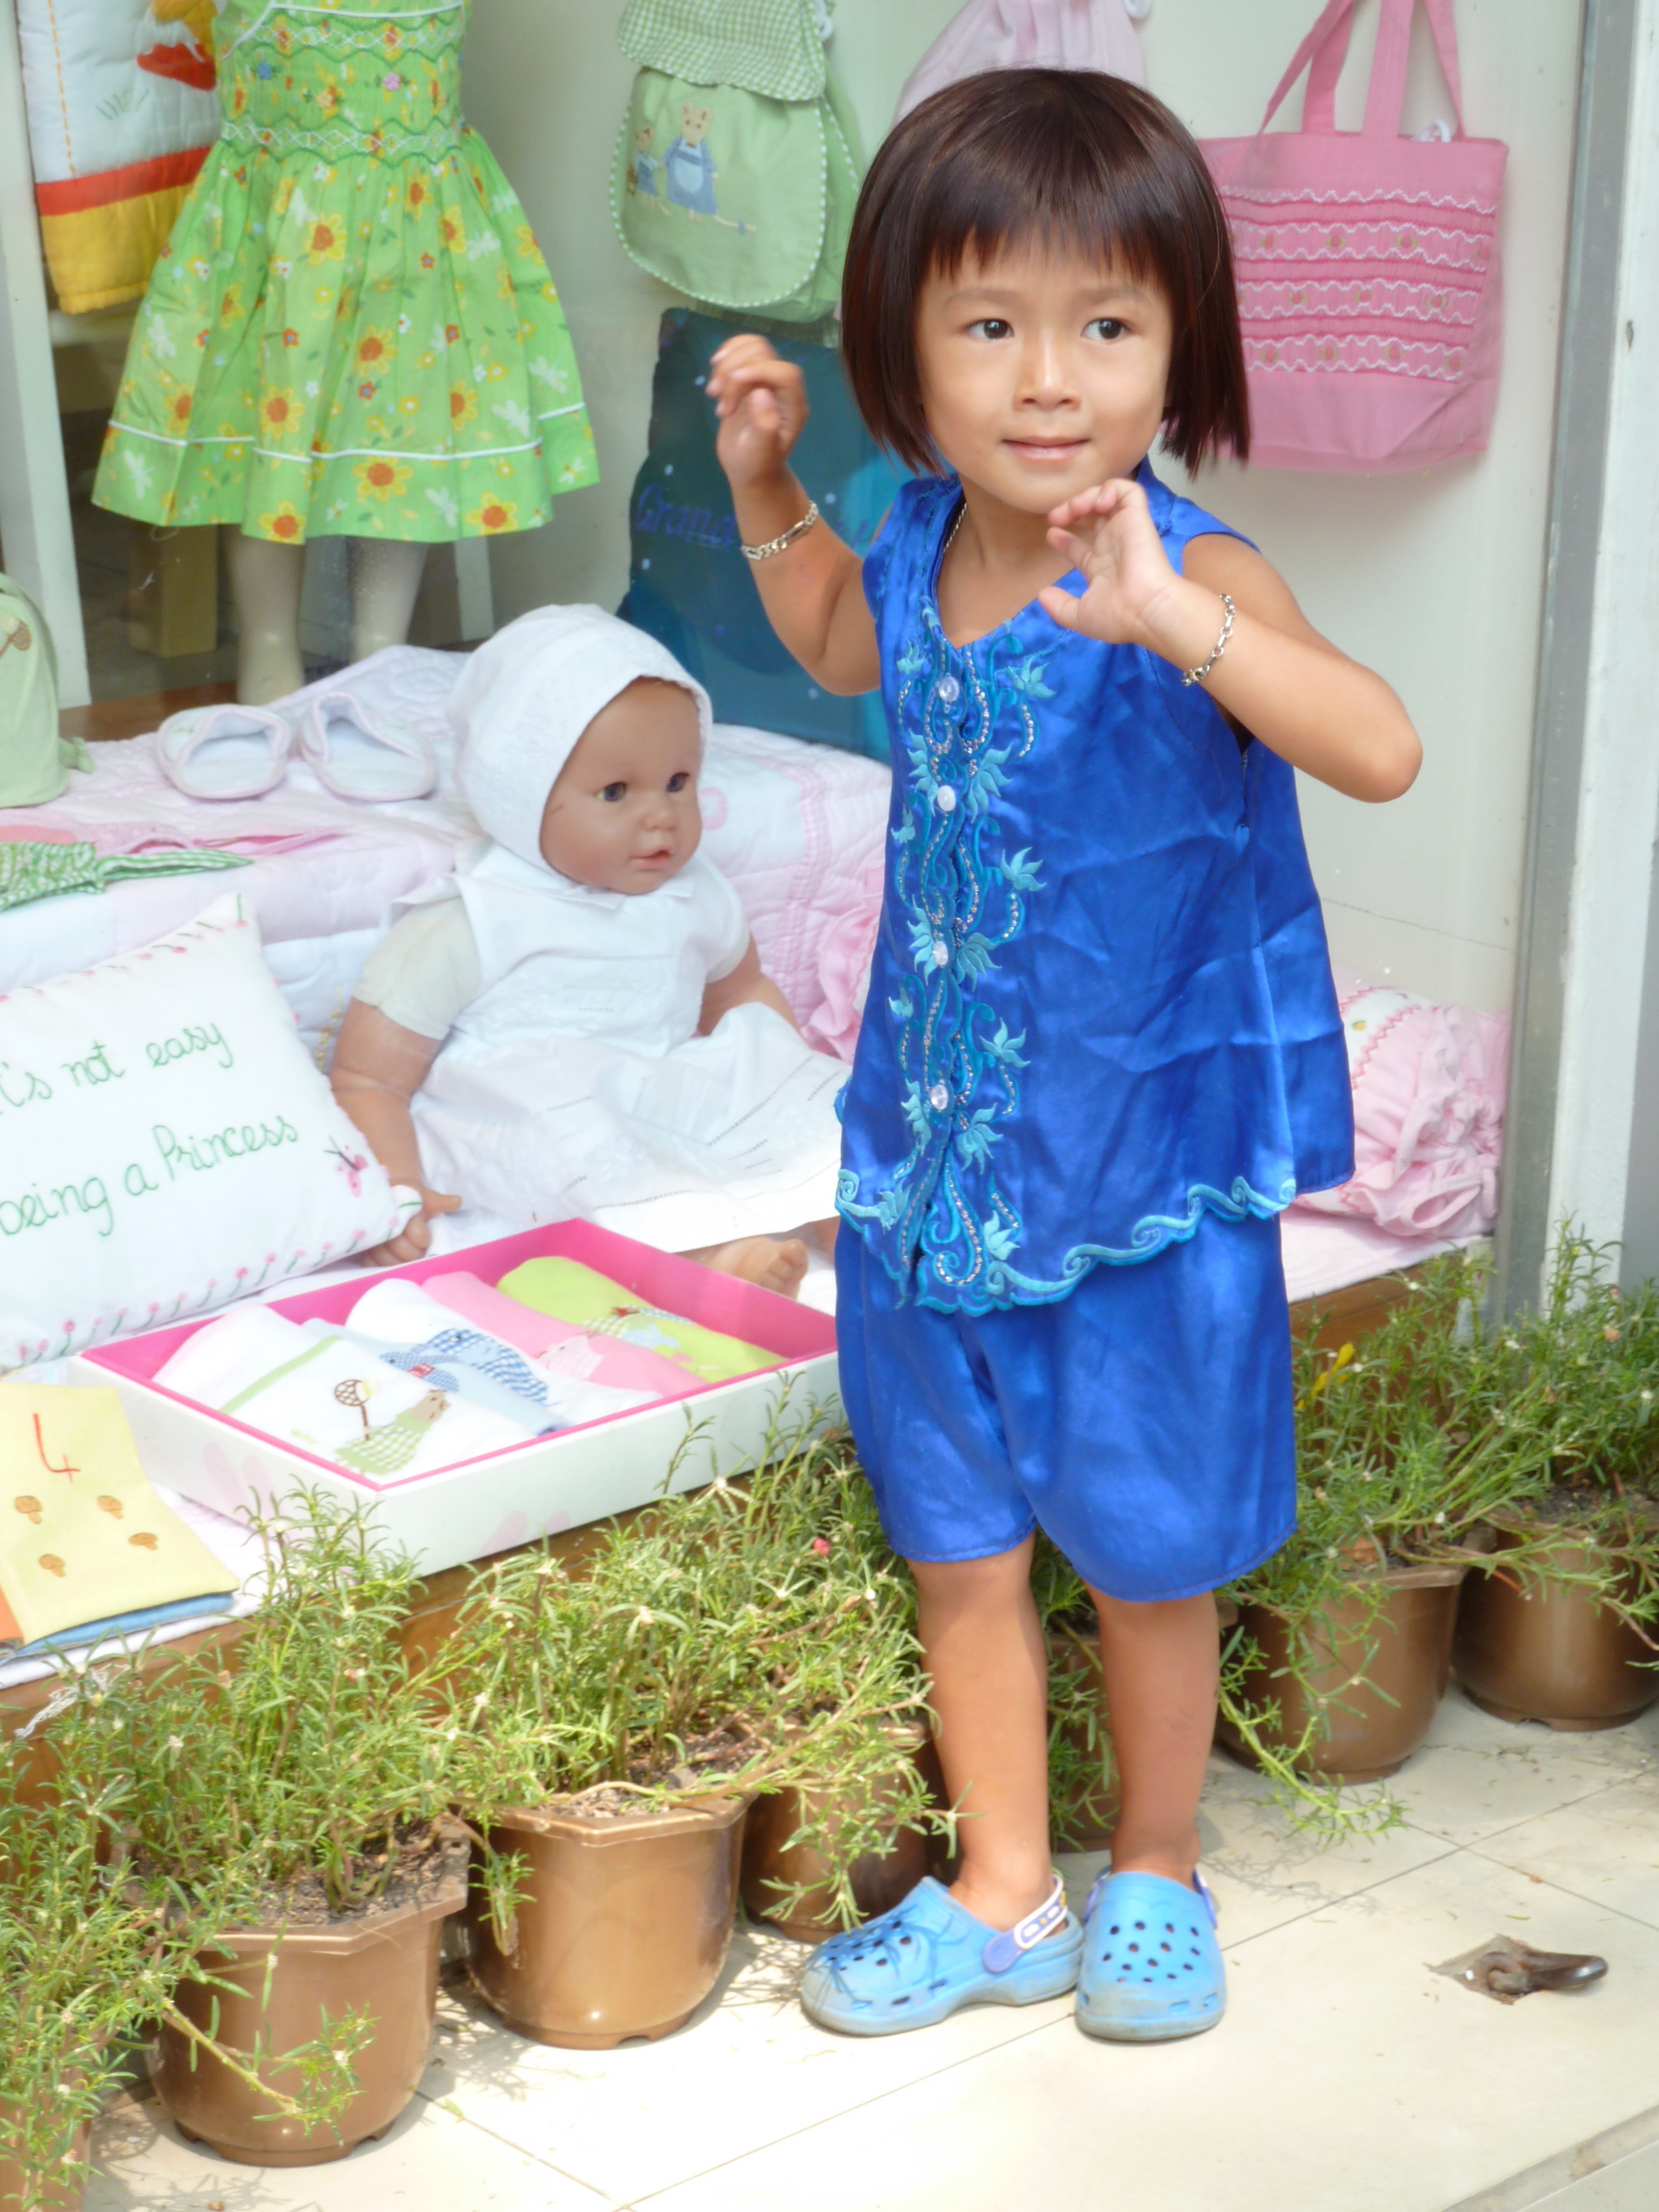
play, cute, child, doll, toddler, toys, children toys